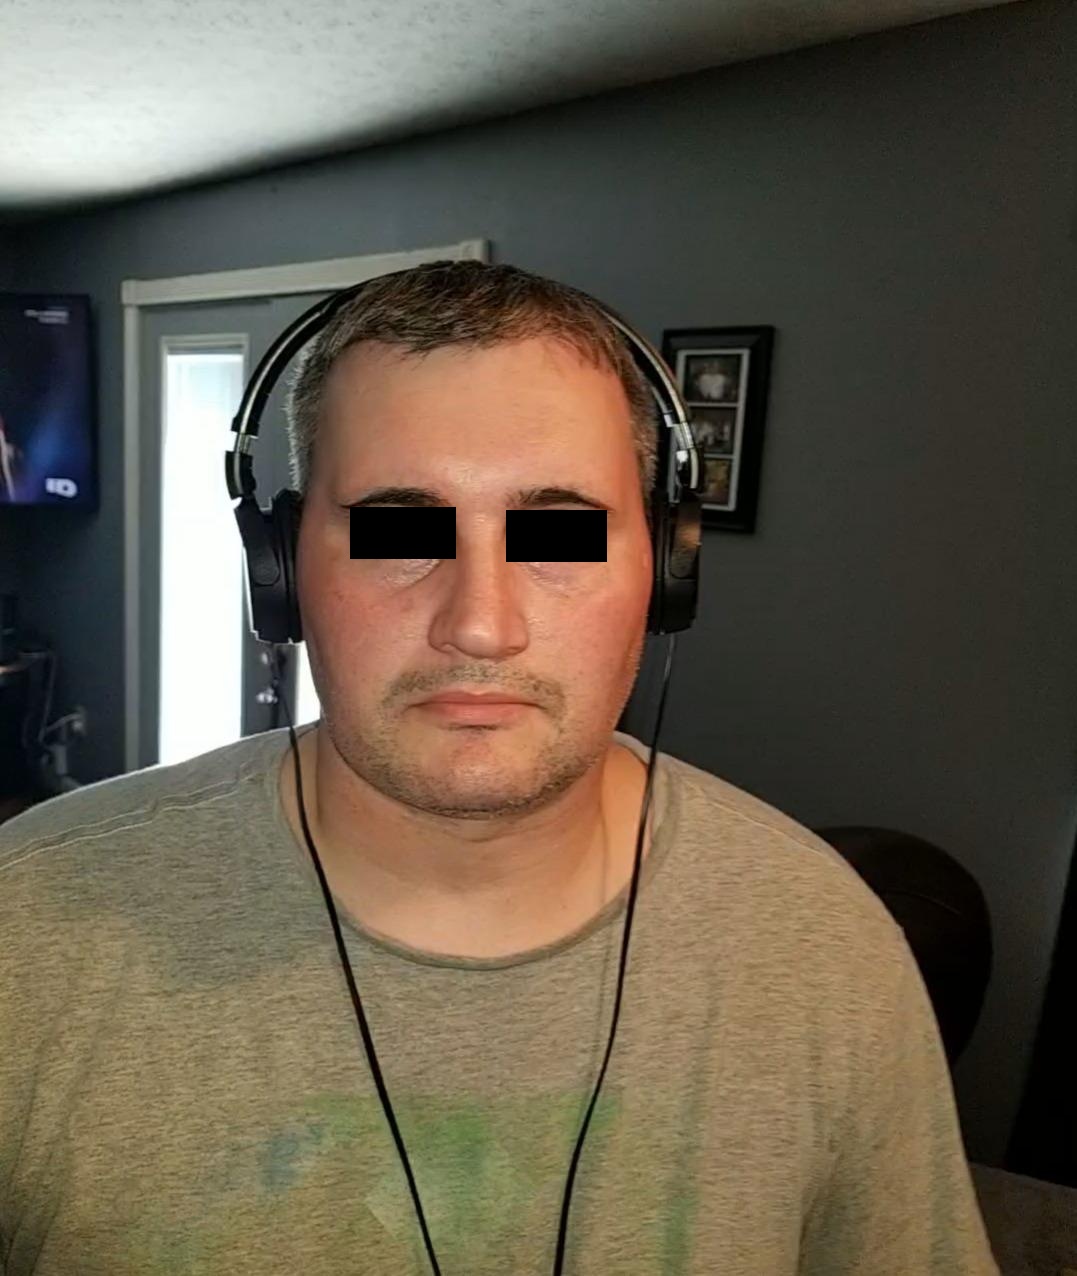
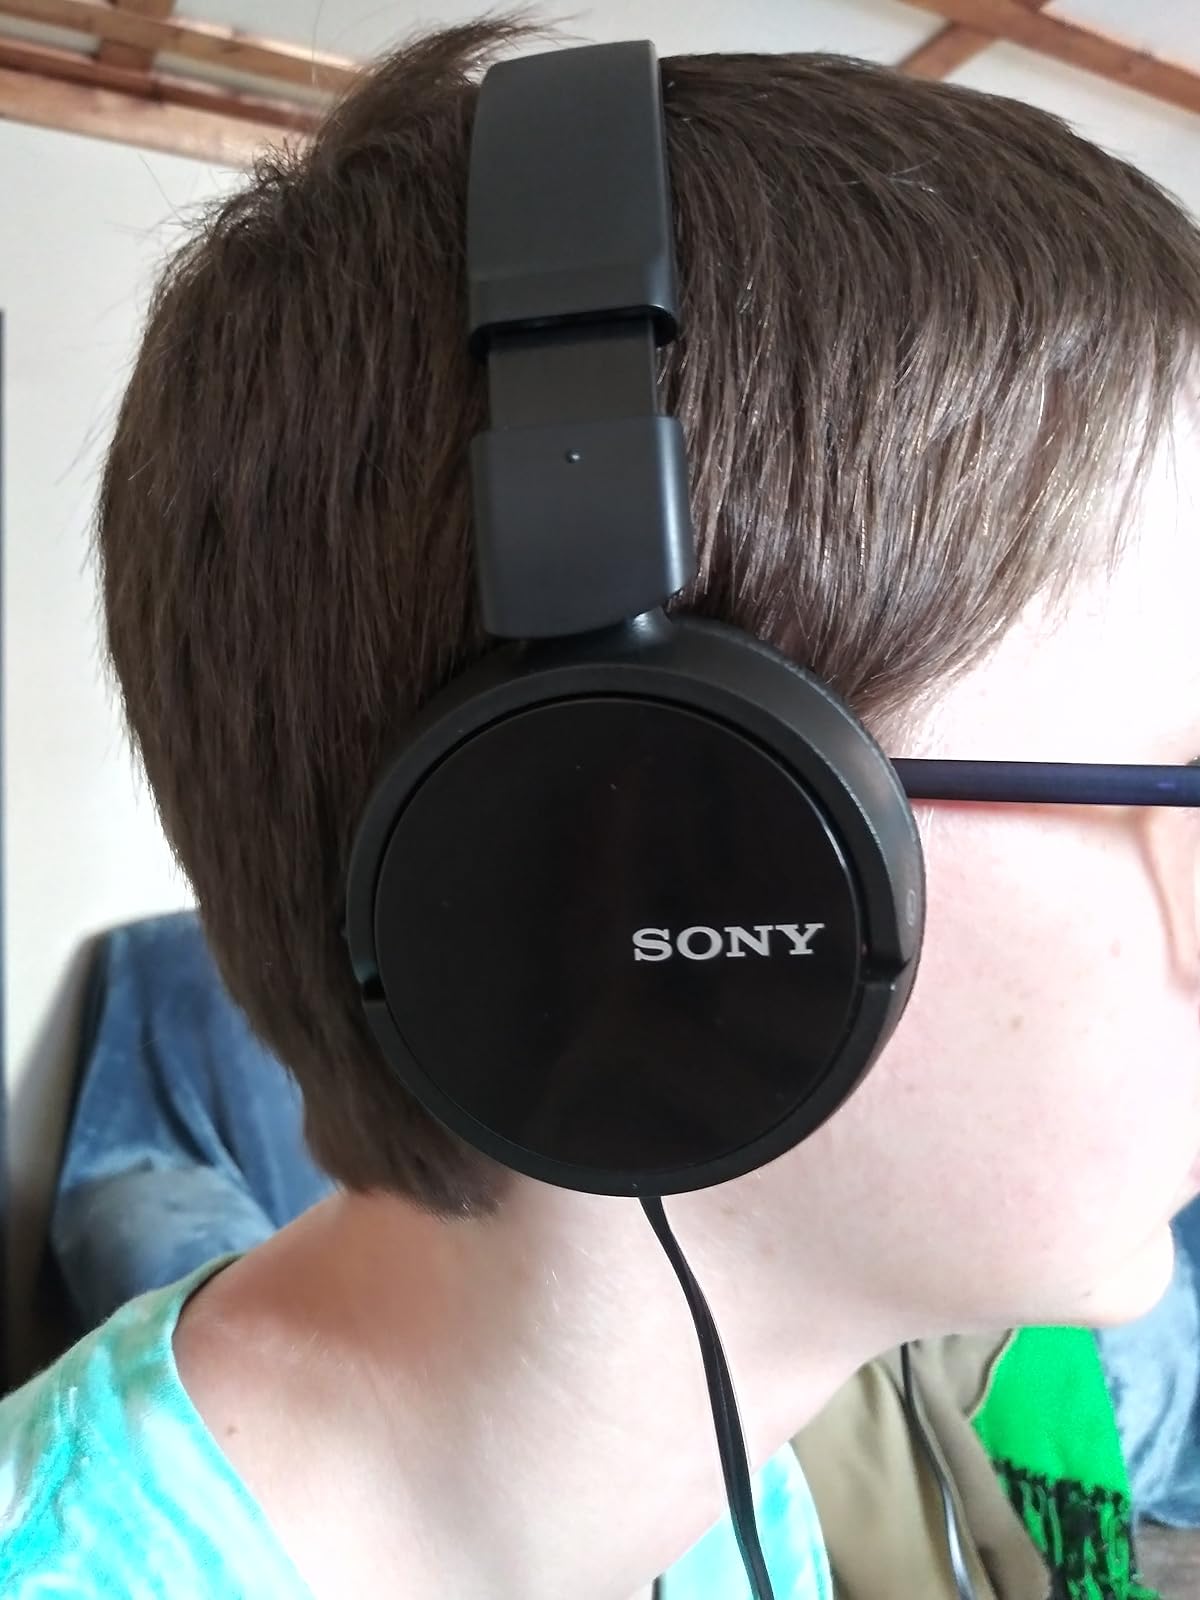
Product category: headphones
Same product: yes